William P. Sims

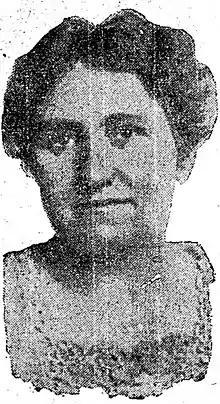
Mary Sims

Sims was born in Tennessee in 1875. He was a graduate of Vanderbilt University. He was a professor of dentistry at the University of Tennessee prior to his move to Arizona. In Tennessee he served as the treasurer of the Tennessee Dental Society, and as president of the Nashville Dental Society. He was also selected as the state chairman of the Tennessee delegation to the Fourth International Dental Congress, held in St. Louis, Missouri.